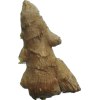
Label: ginger